Wright brothers

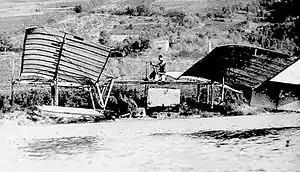
Elwood Doherty, a Curtiss pilot, coaxes the structurally modified Langley Aerodrome into the air above the surface of Keuka Lake near Hammondsport, New York, September 17, 1914.

The Wright Company was incorporated on November 22, 1909. The brothers sold their patents to the company for $100,000 and also received one-third of the shares in a million dollar stock issue and a 10 percent royalty on every airplane sold. With Wilbur as president and Orville as vice president, the company set up a factory in Dayton and a flying school / test flight field at Huffman Prairie; the headquarters office was in New York City.